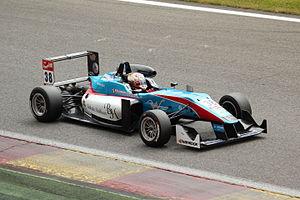
Raoul Hyman, né le 12 mai 1996 à Durban, est un pilote automobile sud-africain. En 2019, il participe au championnat de Formule 3 avec l’écurie tchèque Sauber Junior Team by Charouz.